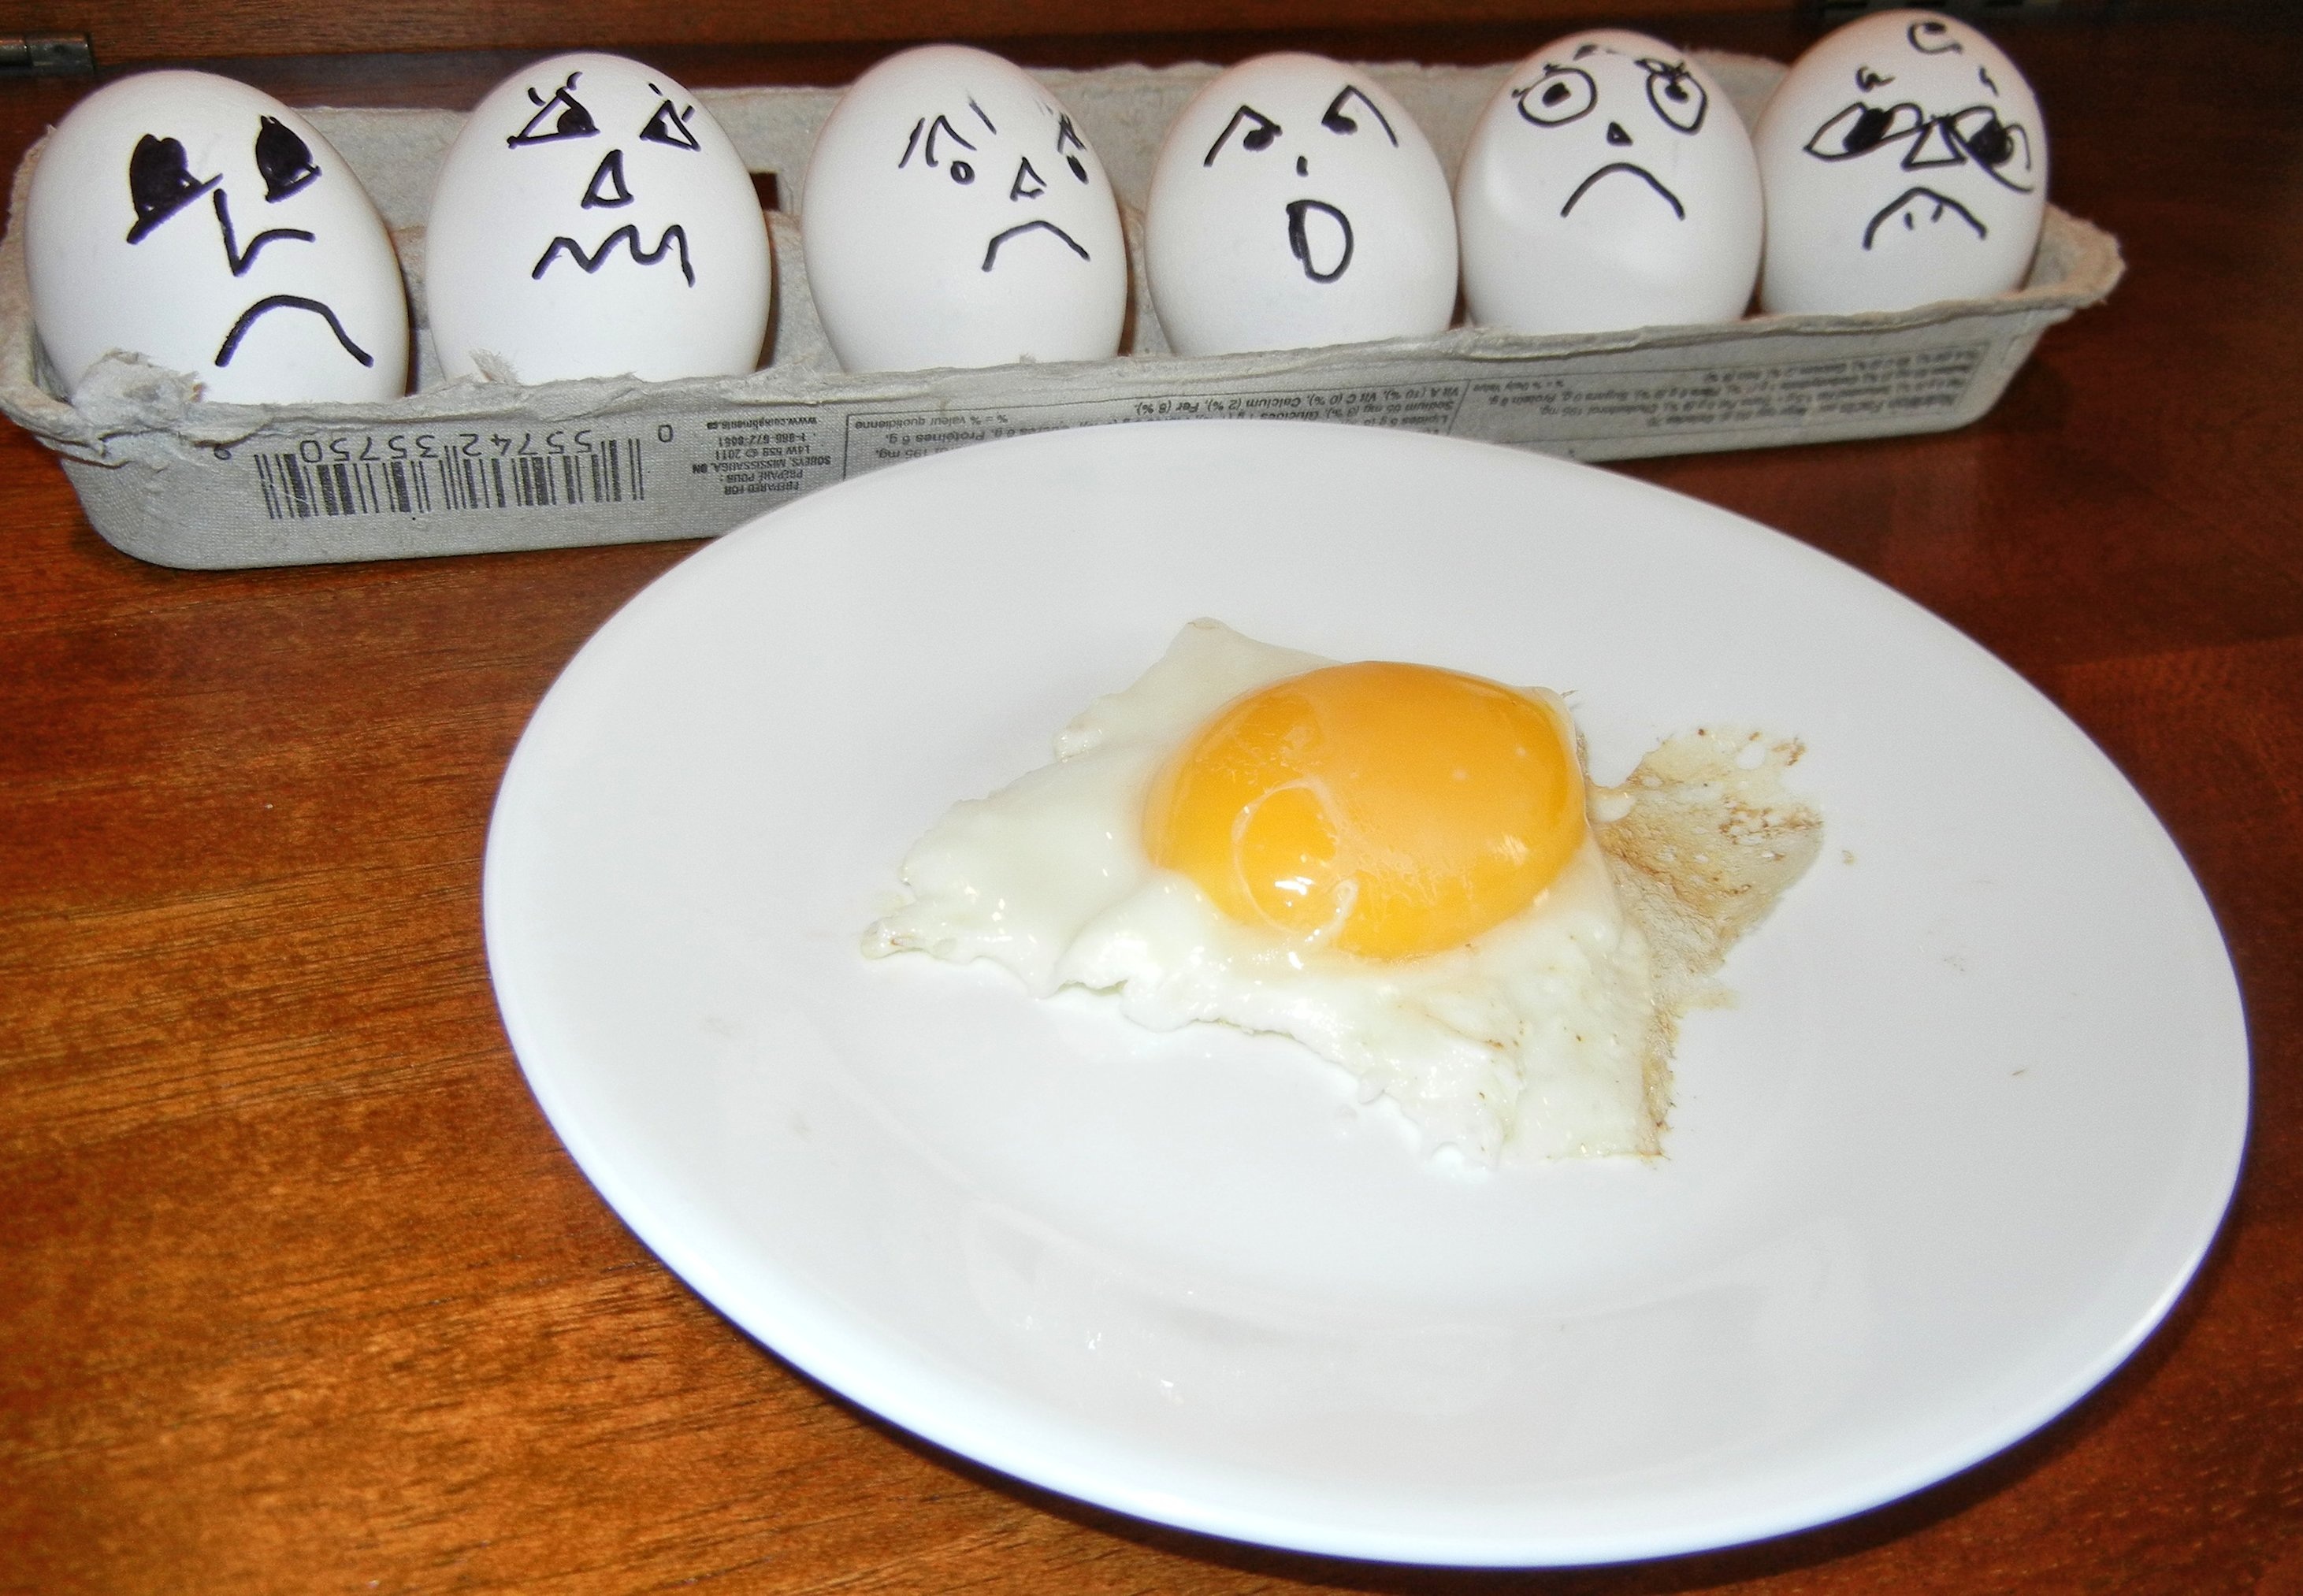
waiting, dish, meal, food, produce, breakfast, dessert, cuisine, egg, asian food, cooked, eggs, in shell